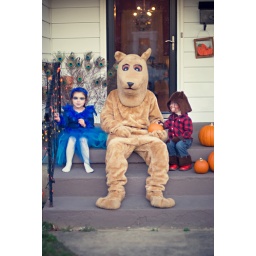
Dez LOVED the dog costume as you can tell by the expression on his face here.